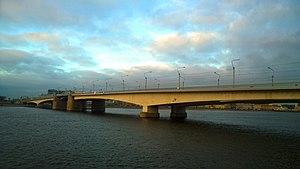
Pont Alexandre Nevski